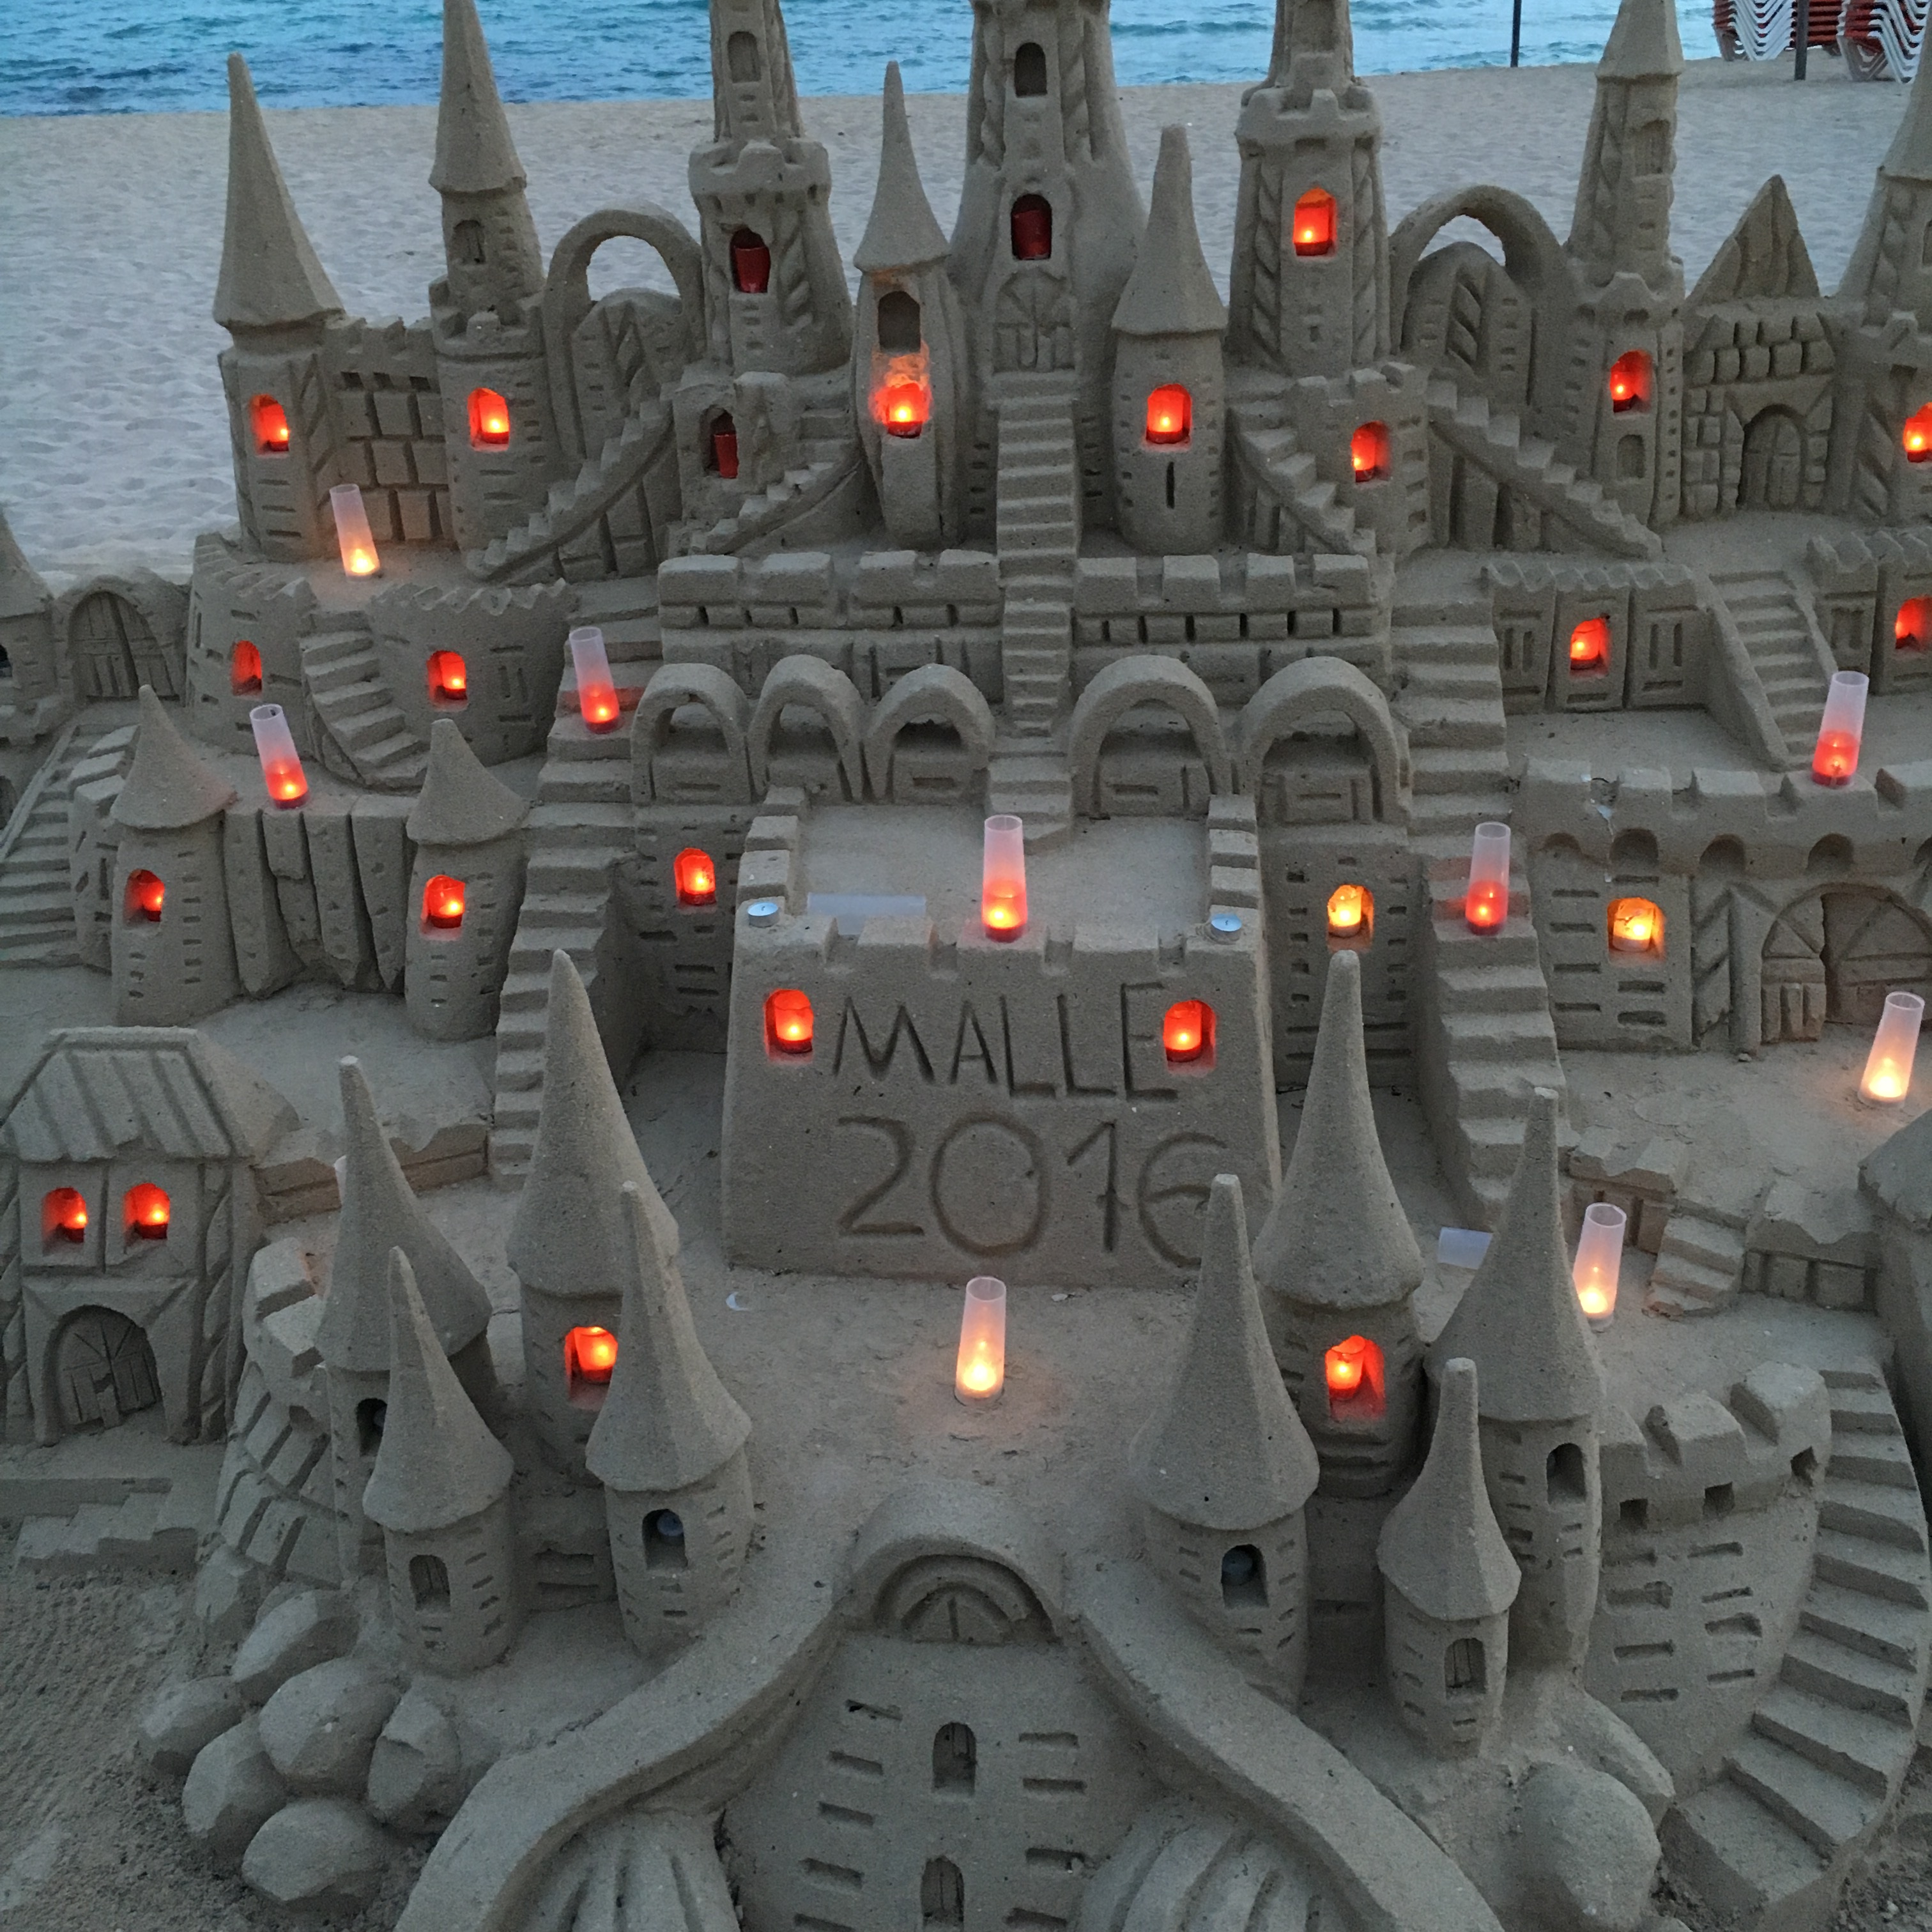
beach, sea, sand, sunset, military, mediterranean, vehicle, holiday, island, weapon, art, mallorca, screenshot